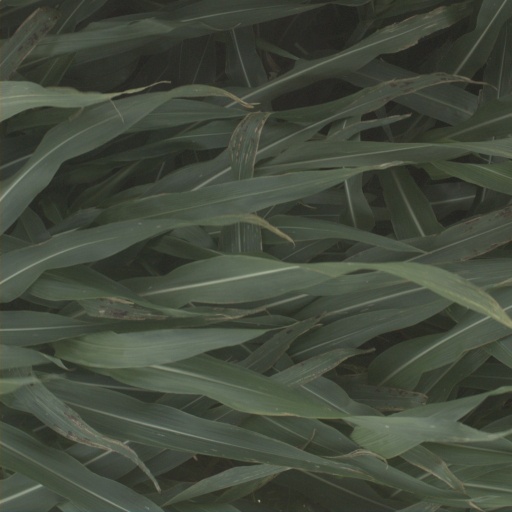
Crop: sorghum